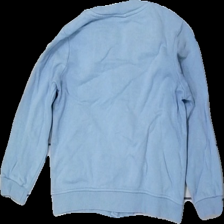
View: back
Type: Sweater
Category: Children
Brand: Lindex
Colors: Blue
Material: 100% Cotton
Cut: Regular
Size: 110
Stains: Minor
Damage: stain
Damage location: middle center
Price range: 50-100
Recommended usage: Reuse
Description: Blue sweater